SS Portmar (1919)

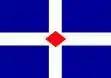
Isthmian Lines House Flag from 1910 to 1974.

"Centaurus" was renamed "Portmar", and her port of registry was changed to New York. In 1934, her Code Letters were changed to KOPZ. On 13 July 1937, while on a voyage from Boston, Massachusetts to Philadelphia, Pennsylvania, "Portmar" collided with the "Handkerchief Lightvessel" in dense fog. Although she was undamaged, the lightvessel was severely damaged.